Lorenzo De Caro

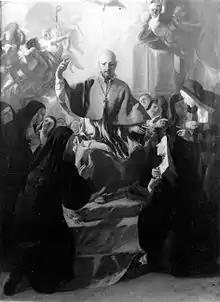
"Glory of St Francis of Sales", Louvre Museum

Lorenzo de Caro (baptised 29 May 1719 – 2 December 1777) was an Italian painter, active in the late Baroque style in his native city of Naples.